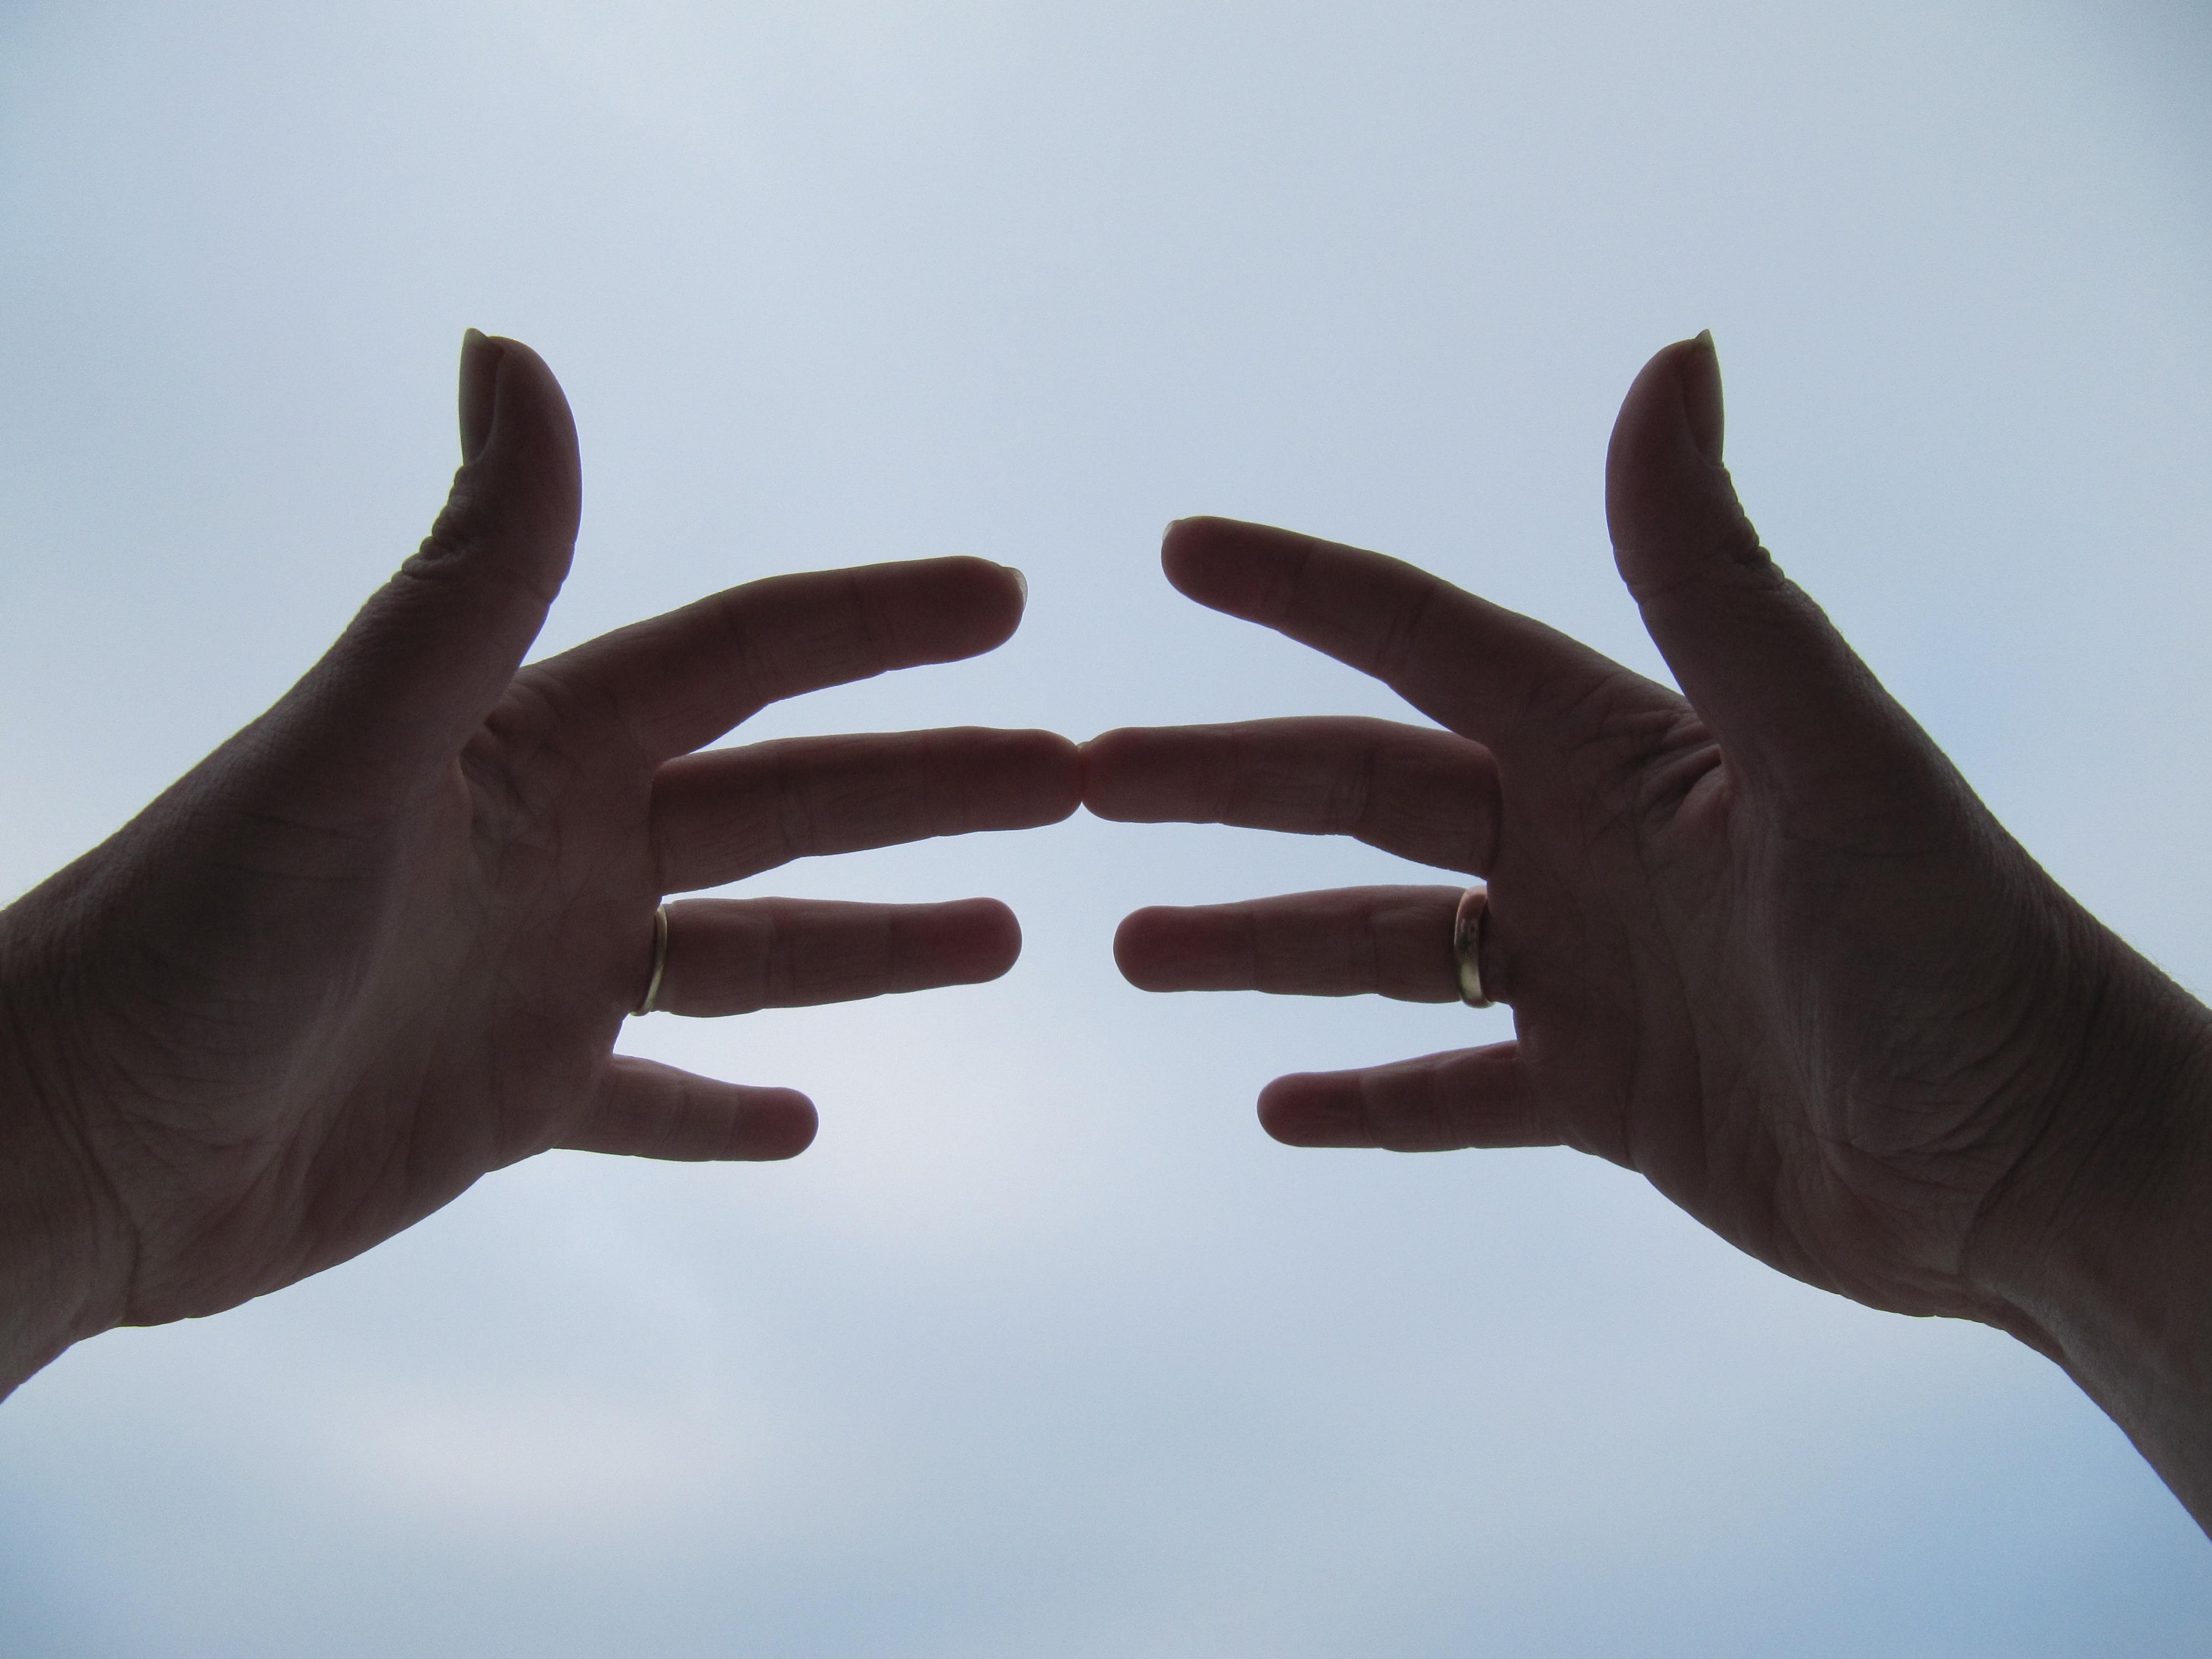
hand, air, finger, arm, spiritual, close up, hands, thumb, sense, atmosphere of earth